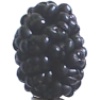
Label: mulberry